Fairfax Blomfield Wade-Palmer

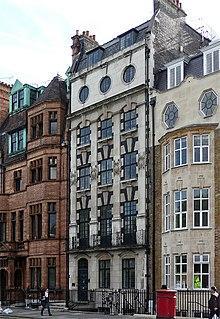
64 Sloane Street, designed by Wade-Palmer.

Fairfax Blomfield Wade-Palmer FRIBA, JP (1851 – 11 January 1919) was an English architect responsible for several buildings that are now listed by Historic England. He was also a noted textile designer. His sister Louisa Anne Wade led the Royal School of Needlework. He was one of the fourteen children of the Reverend Nugent Wade and Louisa (born Fenwick). He was educated at Radley College. He was a justice of the peace.